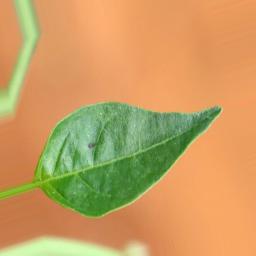
Label: healthy